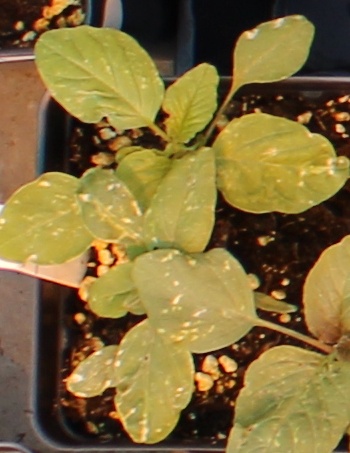
Label: Palmer Amaranth